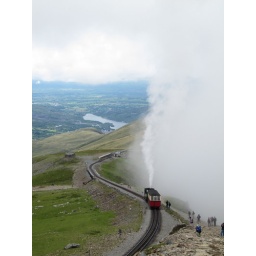
Snowdon train and wall of mist from the valley below